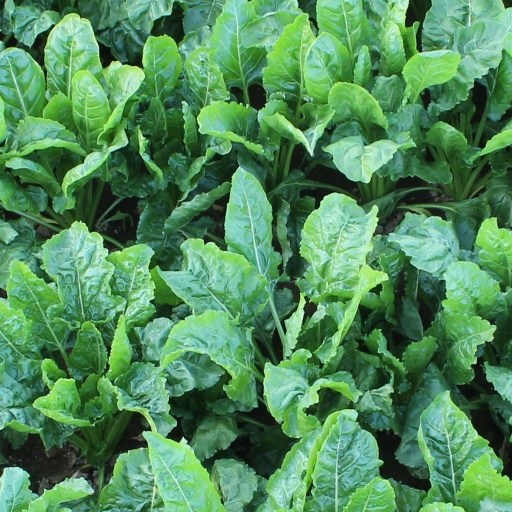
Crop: sugar beet